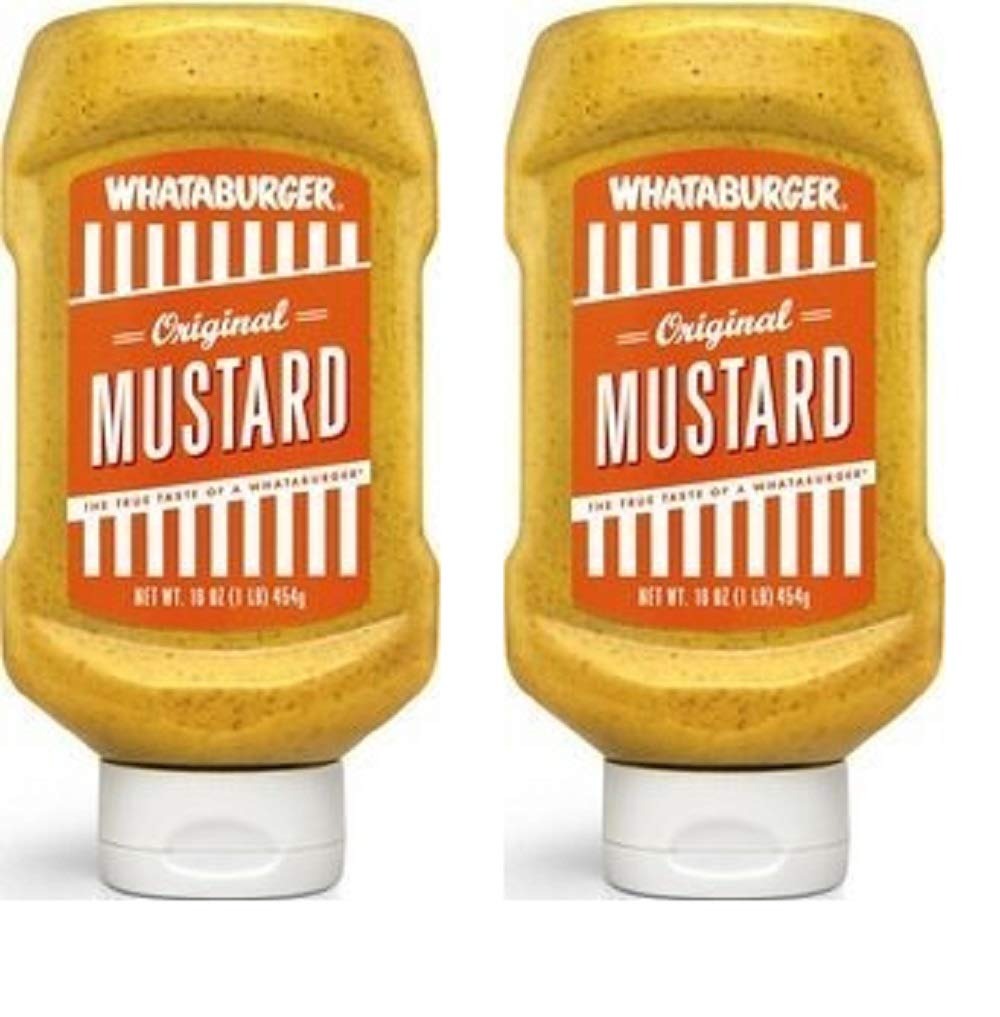
Item Name: Whataburger Original Mustard - 16 Oz., (Pack of 2)
Product Description: 2 16 ounce bottles of Whataburger brand mustard
Value: 32.0
Unit: Fl Oz

Price: 10.93